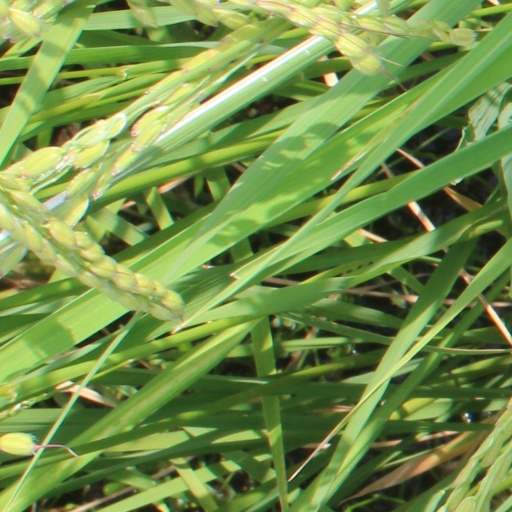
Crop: rice